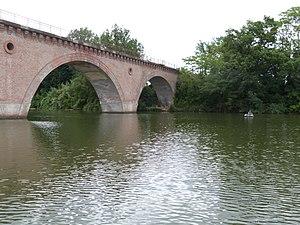
Vue partielle du pont ferroviaire traversant le Tarn à Marssac-sur-Tarn (Tarn)